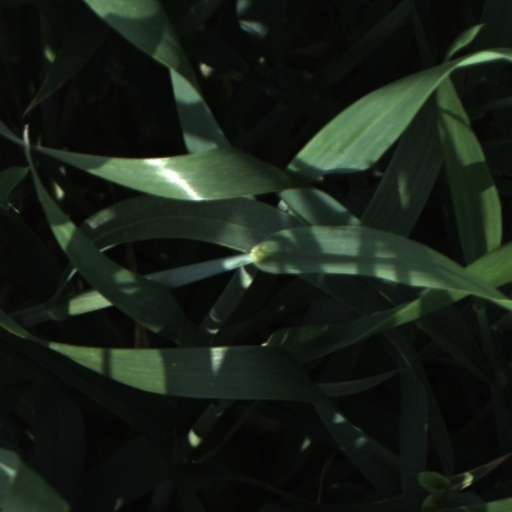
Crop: wheat